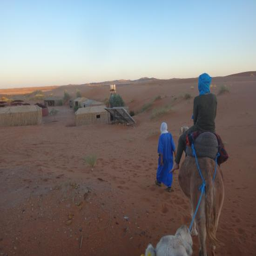
person : arrival at the camp by camel